Montana

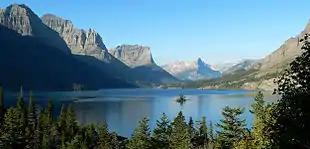
Saint Mary Lake in Glacier National Park

Between many mountain ranges are several rich river valleys. The Big Hole, Bitterroot, Gallatin, Flathead, and Paradise Valleys have extensive agricultural resources and multiple opportunities for tourism and recreation.